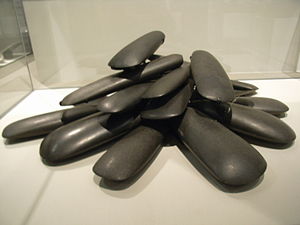
Depotfund i Irland / Fund fra stenalder
16 porcellanit-økser fra Malonfundet
Depotfund fra Irland er af en række arkæologiske depotfund bestående af mønter, smykker, metalgenstande og andre værdifulde genstande, som er blevet fundet på øen Irland. Det inkluderer både depotfund, der er blevet nedgravet med henblik på at hente den på et senere tidspunkt og offerfund der ikke skulle findes igen, men ekskluderer gravgaver og enkeltgenstande der er fundet uden forbindelse til andre fund. Listen er inddelt efter den arkæologiske eller historiske periode, som fundet tilhører.